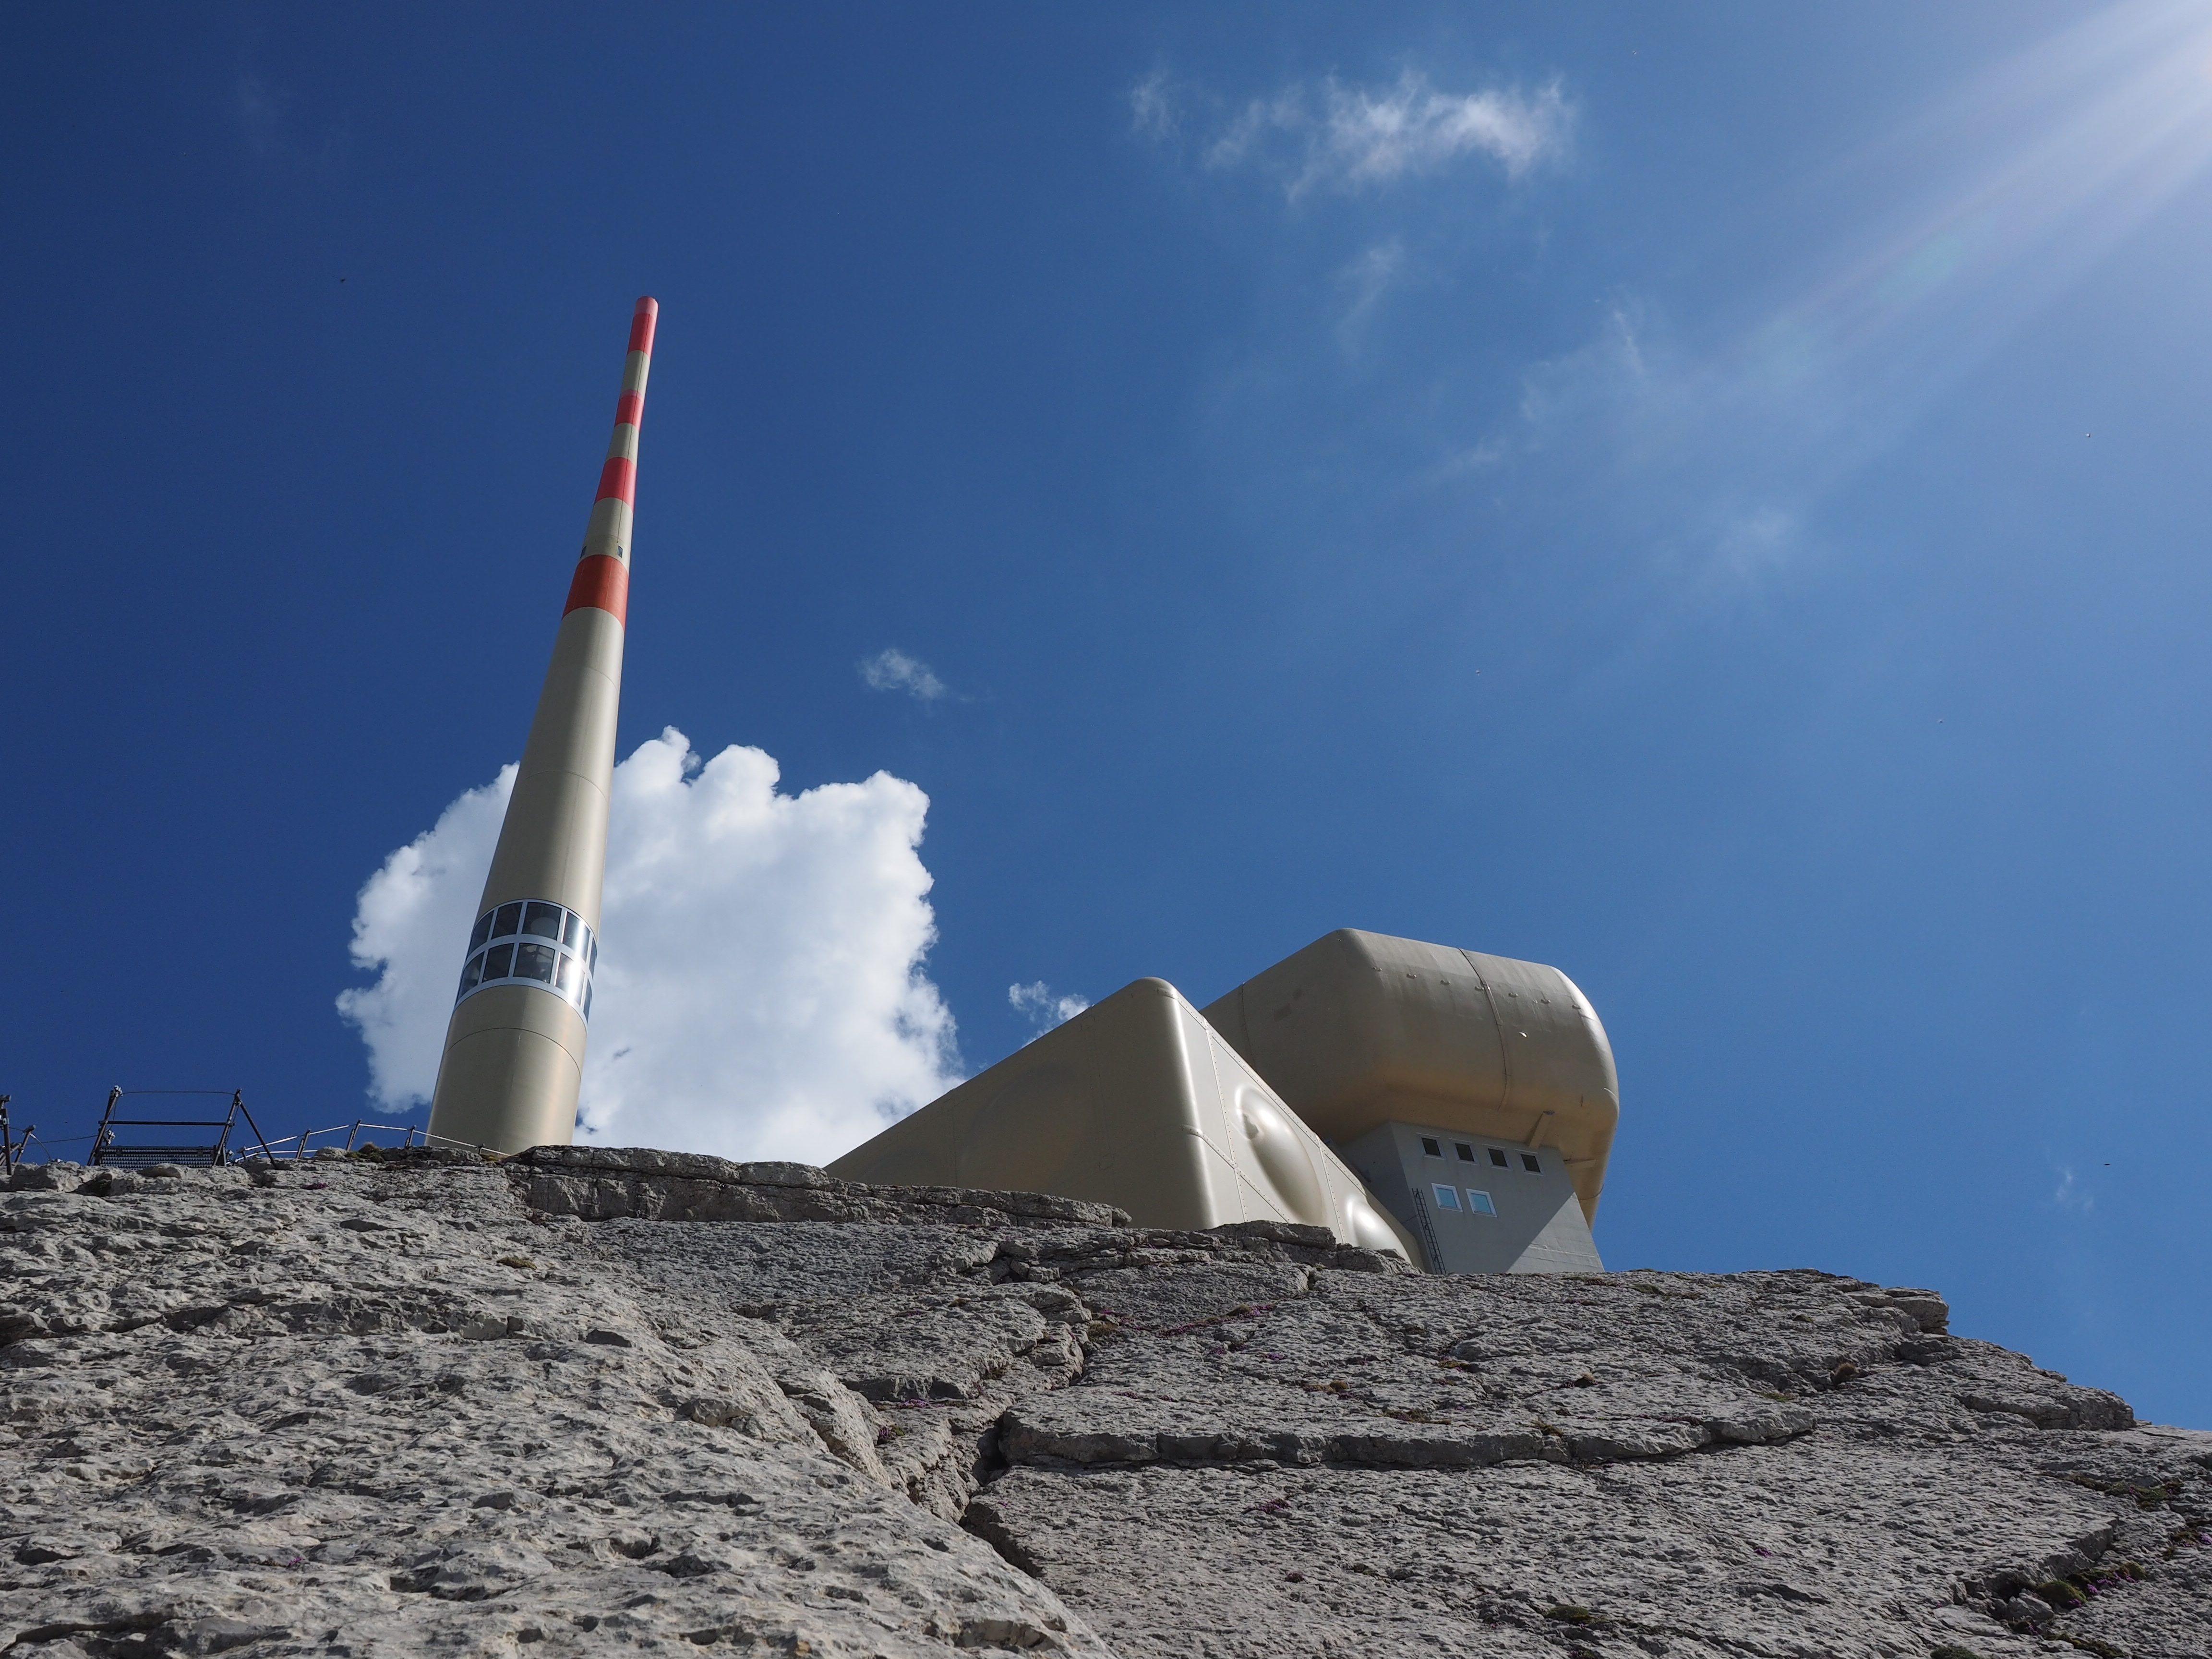
mountain, snow, sky, wind, monument, alpine, blue, appenzell, swiss alps, mountain station, transmission tower, s ntis, reinforced concrete, alpstein, atmosphere of earth, alpstein region, send system, transmitter s ntis, swisscom broadcast